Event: Ecuador Earthquake
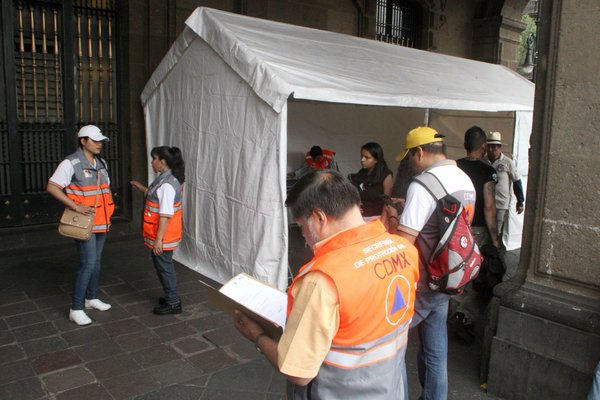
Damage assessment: no_damage